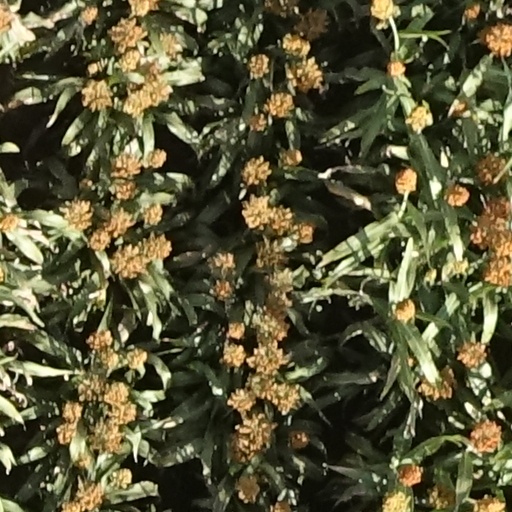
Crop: sorghum